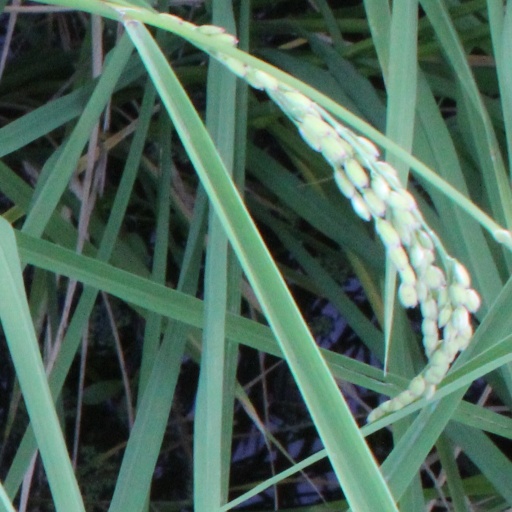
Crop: rice